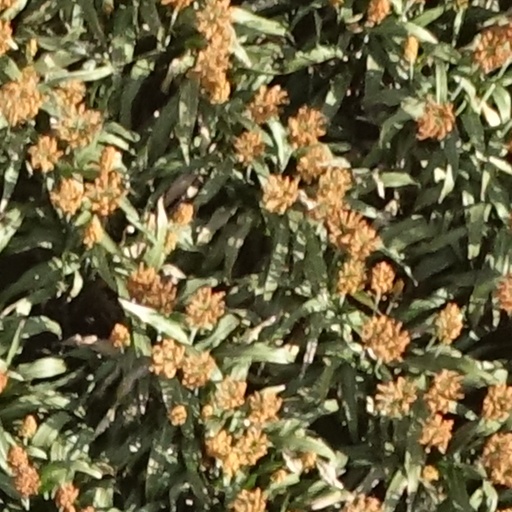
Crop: sorghum